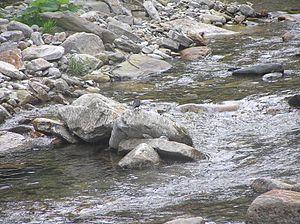
La Malá Úpa est une rivière de Tchéquie de 10 km qui coule dans la région de Hradec Králové. Elle est un affluent de la Úpa et donc un sous-affluent de l'Elbe.